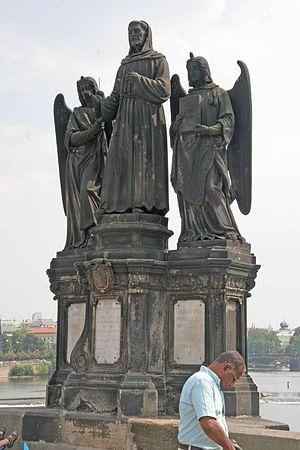
Le pont Charles est un pont qui relie la Vieille-Ville de Prague au quartier de Malá Strana, au pied du château de Prague. Construit au XIVᵉ siècle, il sera le seul pont sur la Vltava jusqu'en 1741.